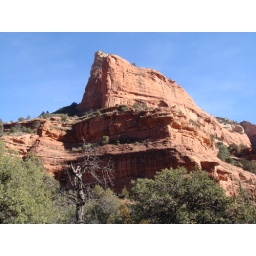
A hidden home in the rock